Boston City Council

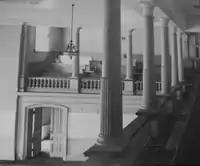
Historic photograph of the council chamber at Old City Hall (used until 1969)

Prior to 1909, Boston's legislative body was bicameral, with an eight-member Board of Aldermen as well as a Common Council made up of three representatives from each of the 25 wards in the city. When the Boston City Charter was rewritten in 1909, the Board of Aldermen and the Common Council were replaced by a nine-member unicameral City Council. All nine councillors were elected at-large for terms lasting two years. The new charter also gave the Mayor the power to veto all acts of the City Council. The first council meeting as a unicameral body occurred on February 7, 1910.